Lansium domesticum

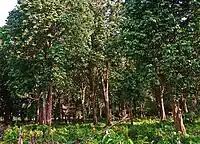
A "Lansium domesticum" agroforest in Musi Rawas, Sumatra, Indonesia

The seeds of "L. domesticum" are polyembryonic, the multiple embryos resulting from apomixis.